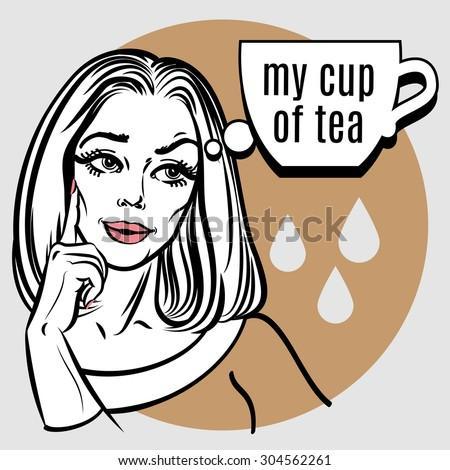
illustration of woman with the speech bubble .